Prisoner 489

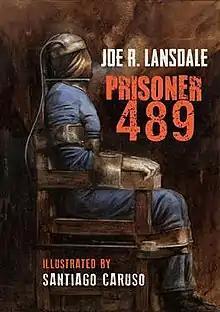
Artwork by Santiago Caruso

Prisoner 489 is a horror novella written by American author Joe R. Lansdale.